Ejnar Dyggve

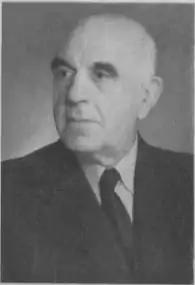
Ejnar Dyggve in 1958

Ejnar Dyggve (17 October 1887 in Liepāja, Russian Empire - 6 August 1961 in Copenhagen) was a Danish architect and archeologist. He worked extensively on Croatian pre-Romanesque art and architecture starting in 1922 during an expedition to Salona in Dalmatia, Croatia. He was a member of the Serbian Academy of Sciences and Arts, and became honorary citizen of Solin.